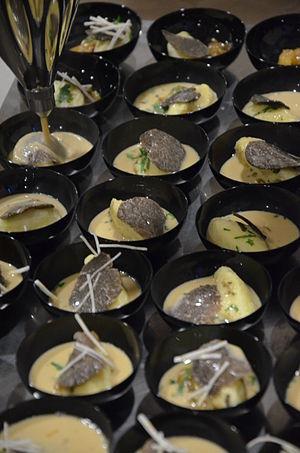
Gnocchis de céleri et bouillon de poule à la truffe noire à la fête de la truffe de Forcalquier